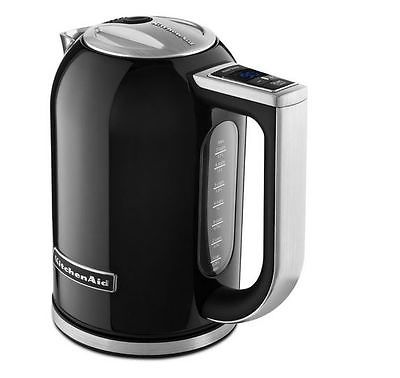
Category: kettle